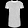
Label: T - shirt / top